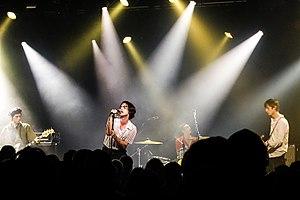
Iceage est un groupe de rock danois, originaire de Copenhague. Le groupe joue une musique évoluant entre le punk rock, le post-punk, le noise rock et la no wave.